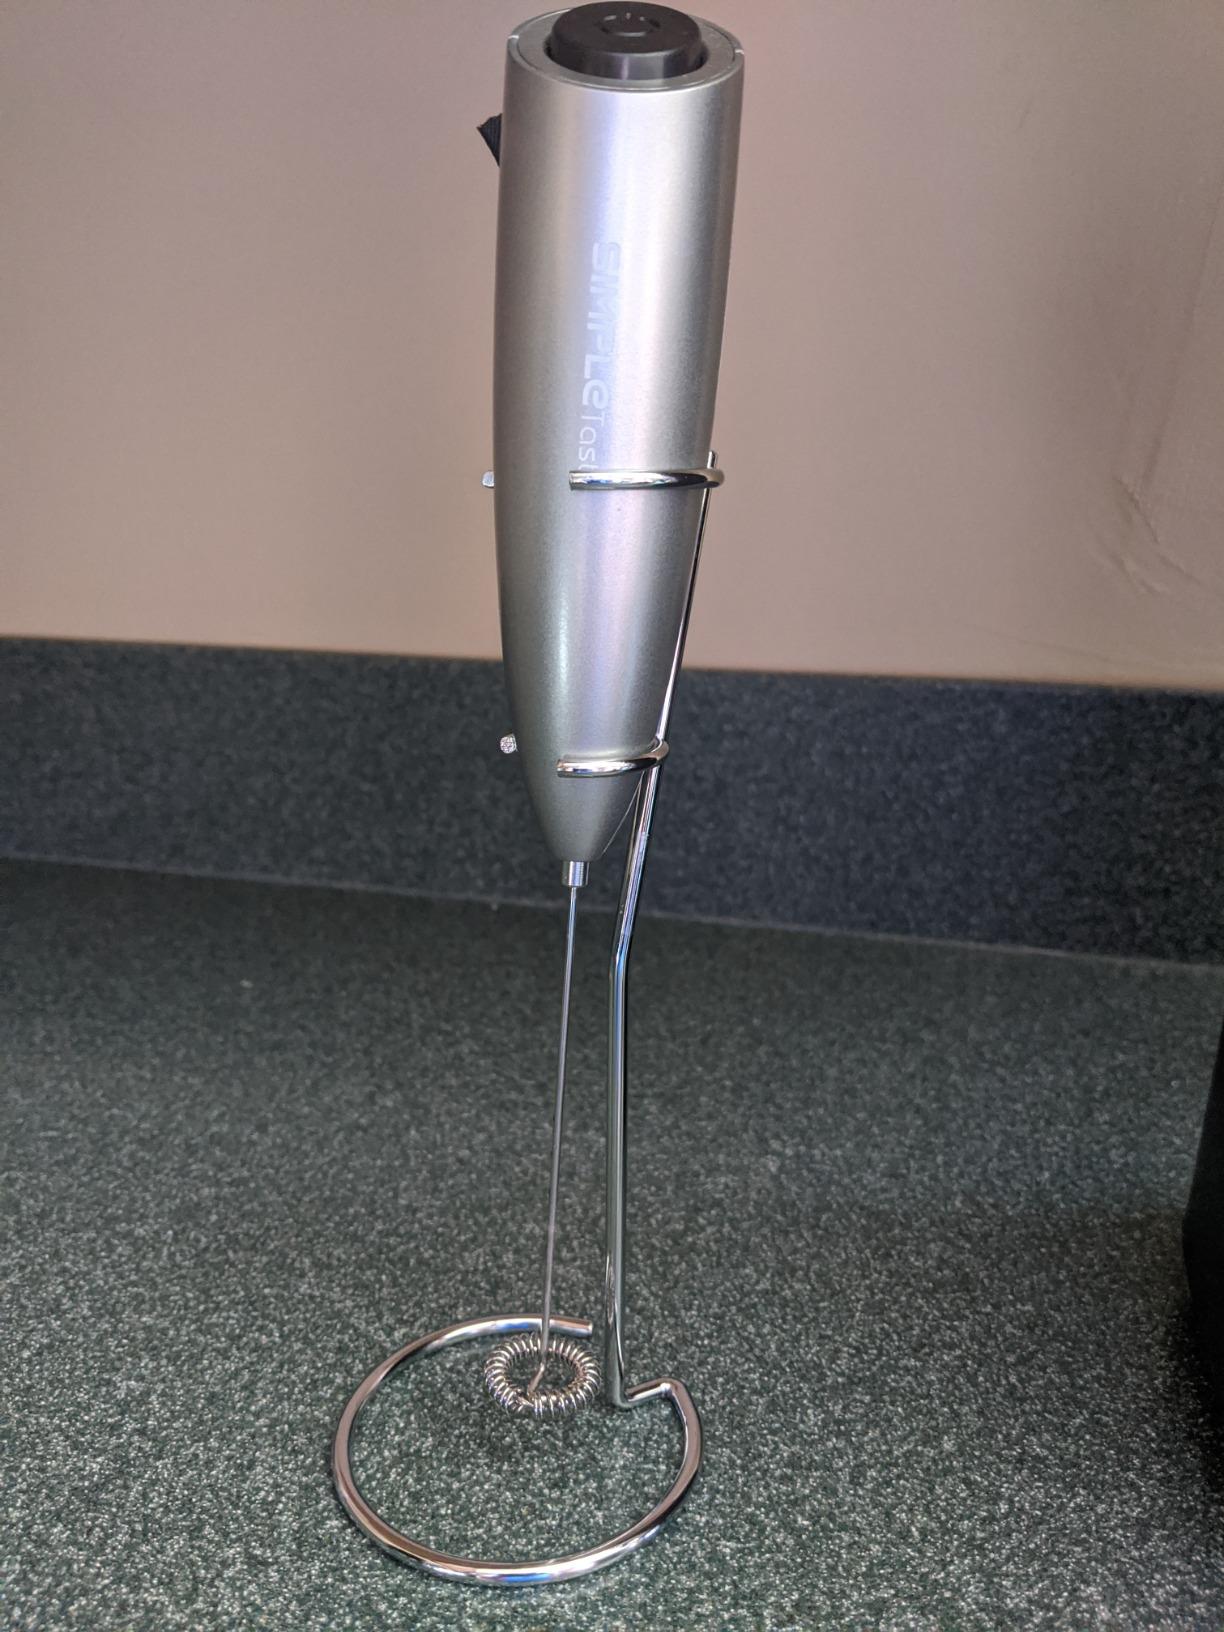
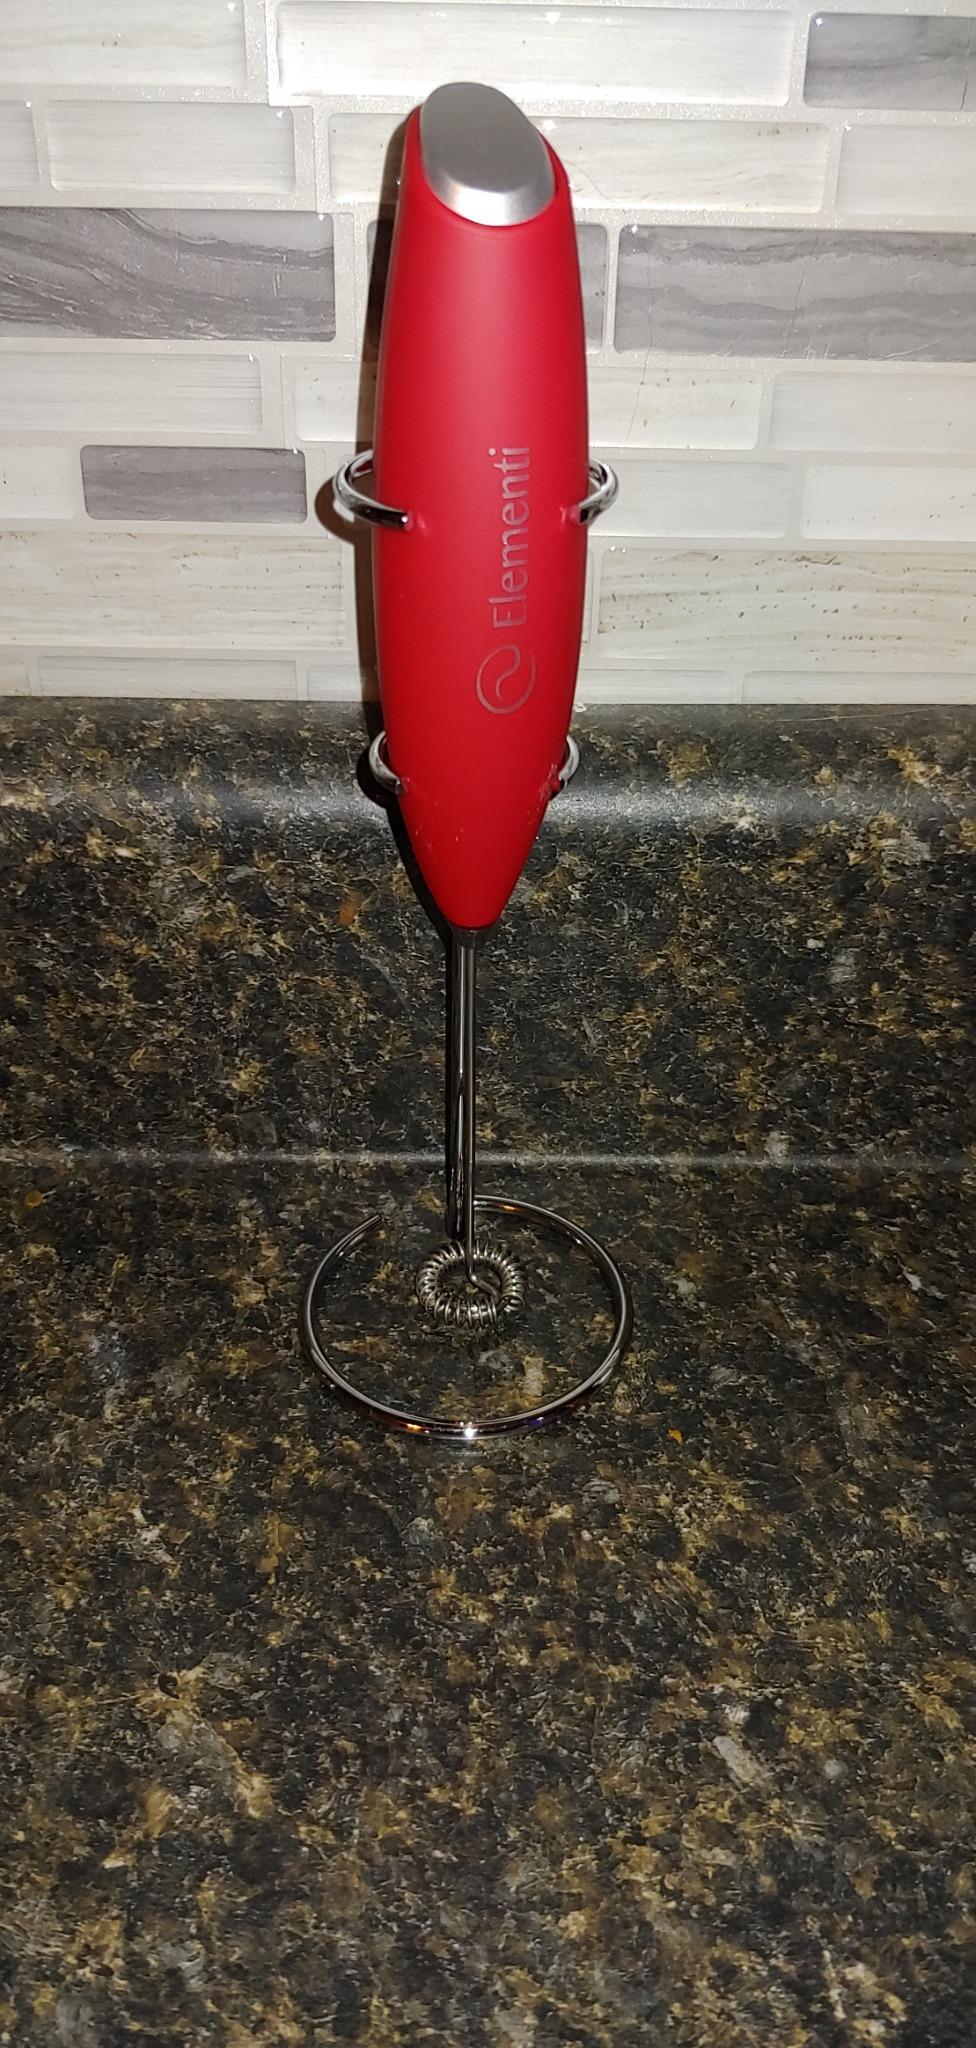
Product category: items_mixer
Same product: no